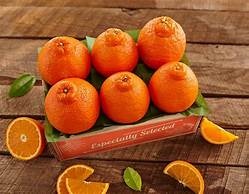
Label: mandarine